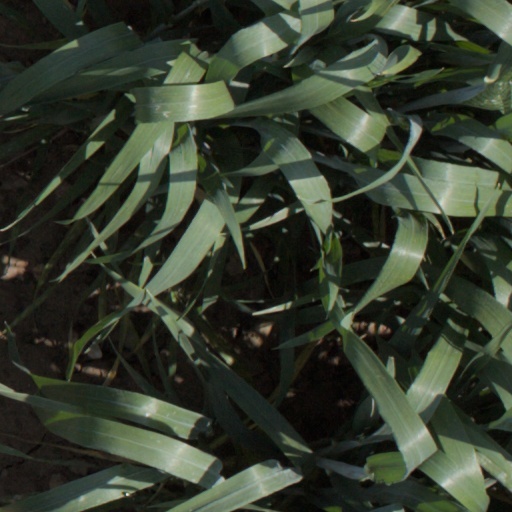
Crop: wheat